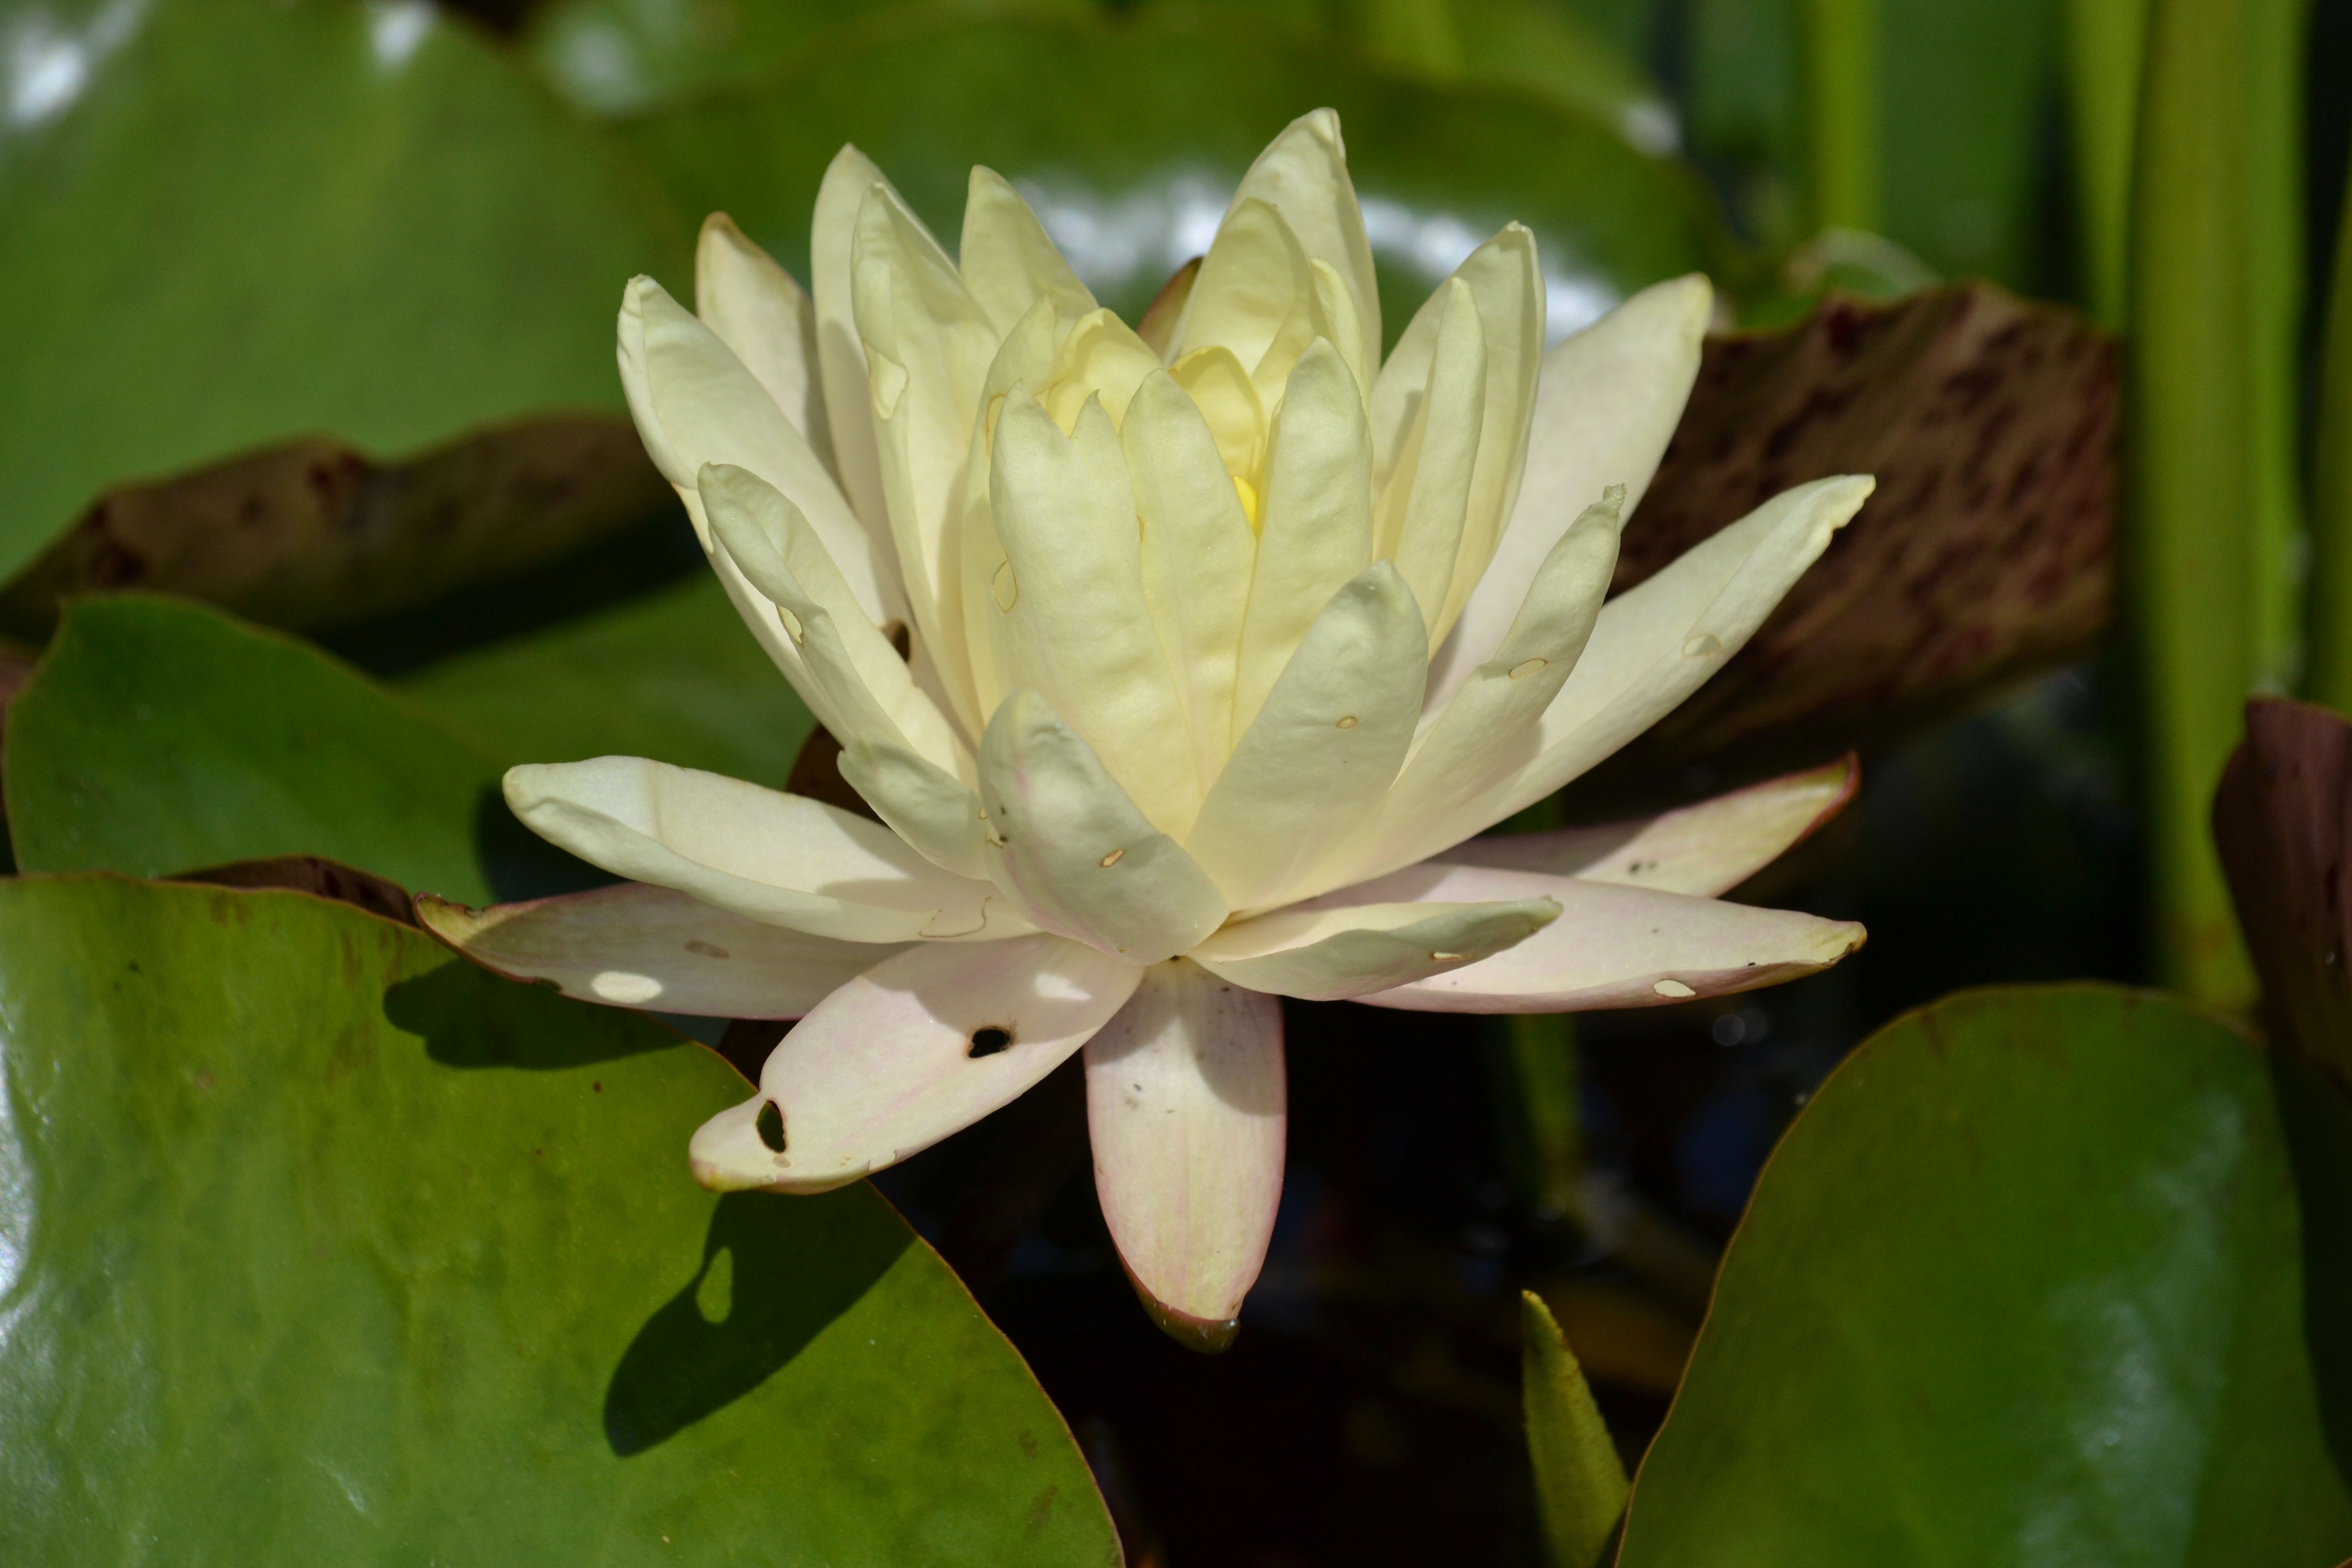
nature, blossom, plant, white, leaf, flower, petal, bloom, green, botany, aquatic plant, flora, water lily, lily, macro photography, lake rose, white blossom, flowering plant, plant stem, land plant